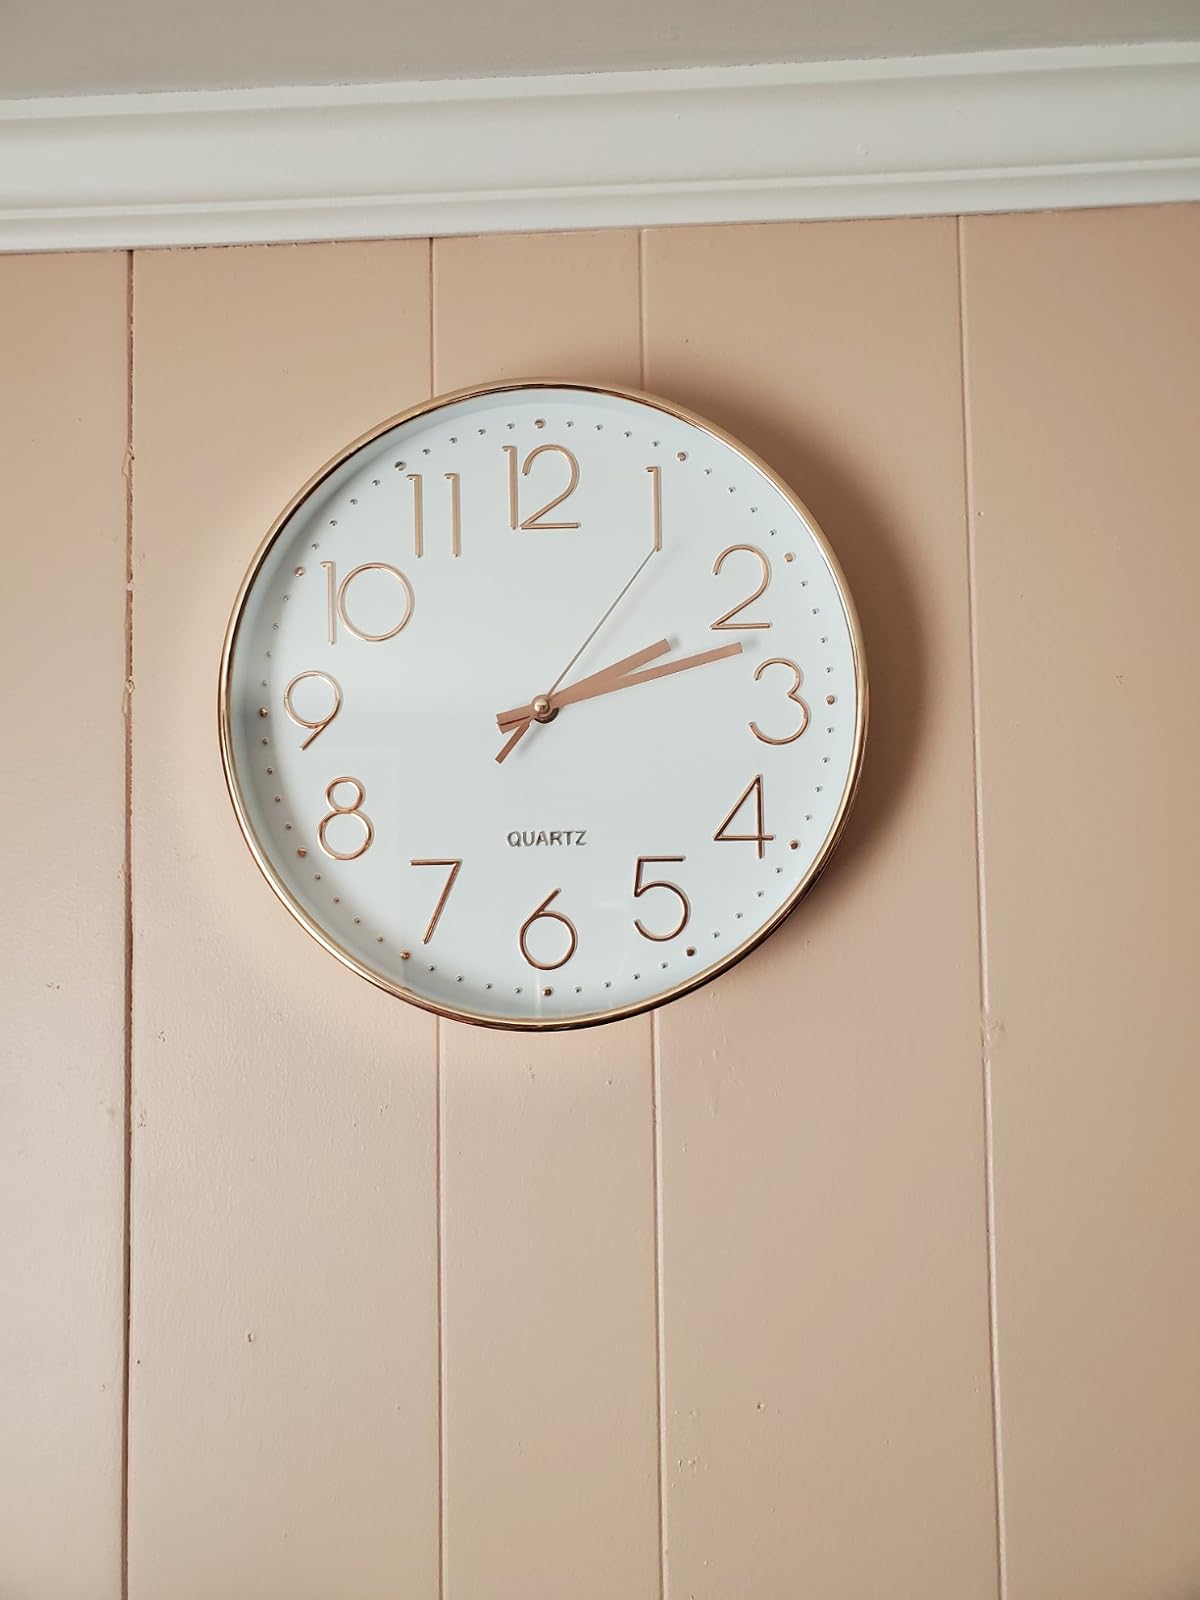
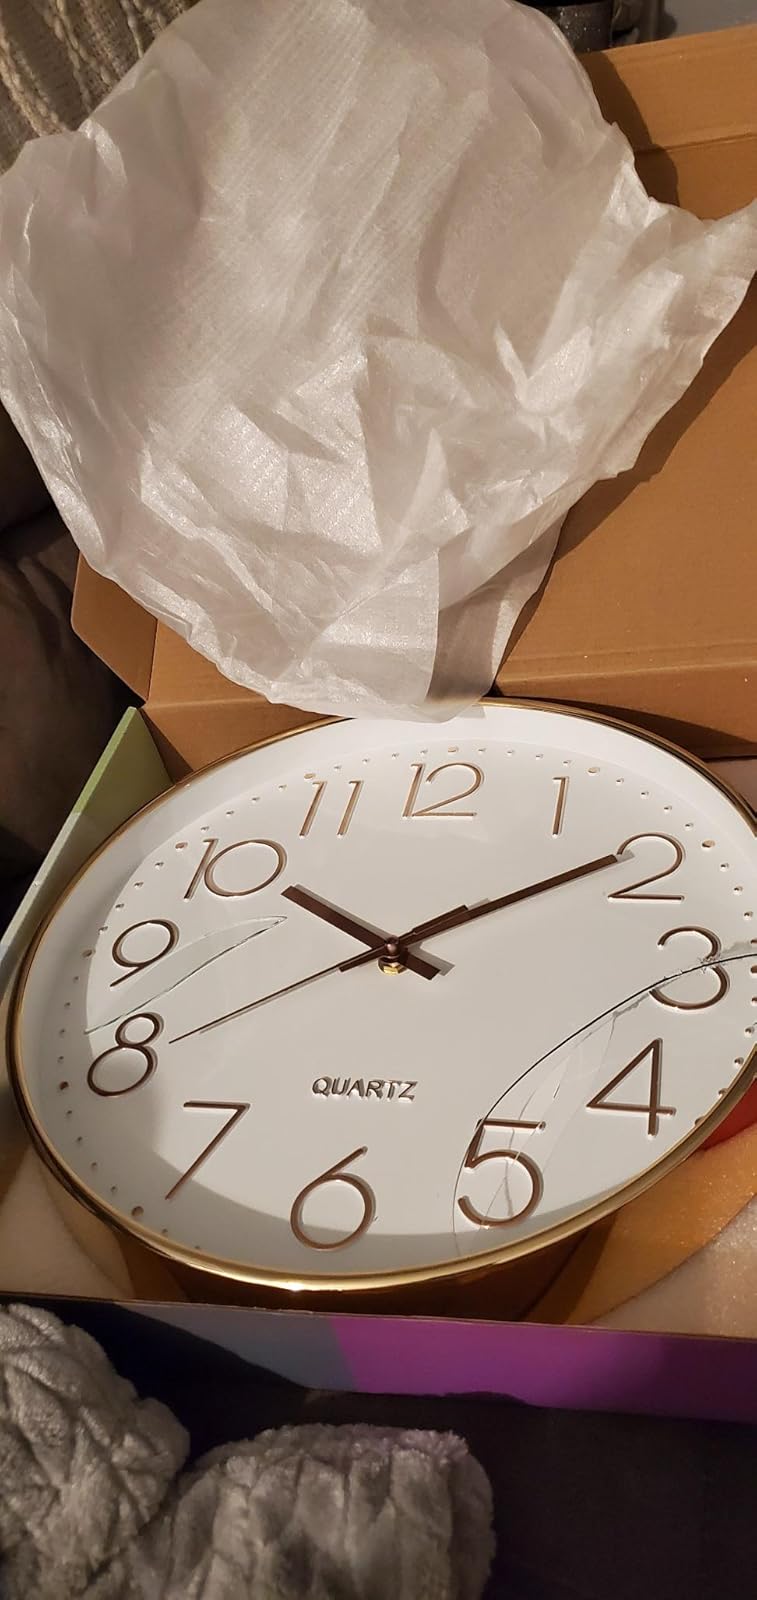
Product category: clock
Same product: yes